Narita International Airport

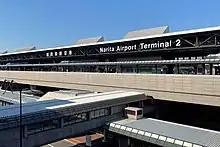
The exterior of Terminal 2

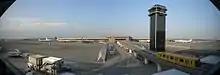
Panorama from inside the Yahoo! Internet Cafe showing the Terminal 2 satellite, ramp control tower and airport shuttle (removed in 2013)

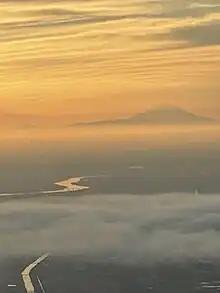
During certain times of the day, Mount Fuji and Tokyo Skytree are visible when approaching the runway.

On November 26, 1986, the airport authority began work on Phase II, a new terminal and runway north of the airport's original main runway. To avoid the problems that plagued the first phase, the Minister of Transport promised in 1991 that the expansion would not involve expropriation. Residents in surrounding regions were compensated for the increased noise-pollution with home upgrades and soundproofing and this improvements continues until to this day.